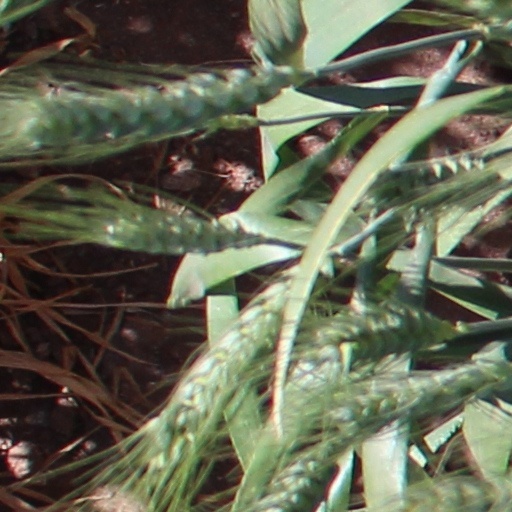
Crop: wheat